Moriori

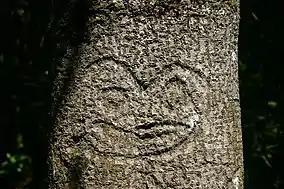

Lacking resources of cultural significance such as greenstone and plentiful timber, they found outlets for their ritual needs in the carving of dendroglyphs (incisions into tree trunks, called "rakau momori"). Typically, most Moriori dendroglyphs depict a human form, but there are also other patterns depicting fish and birds. Some of these carvings are protected by the Hāpūpū / J M Barker Historic Reserve.